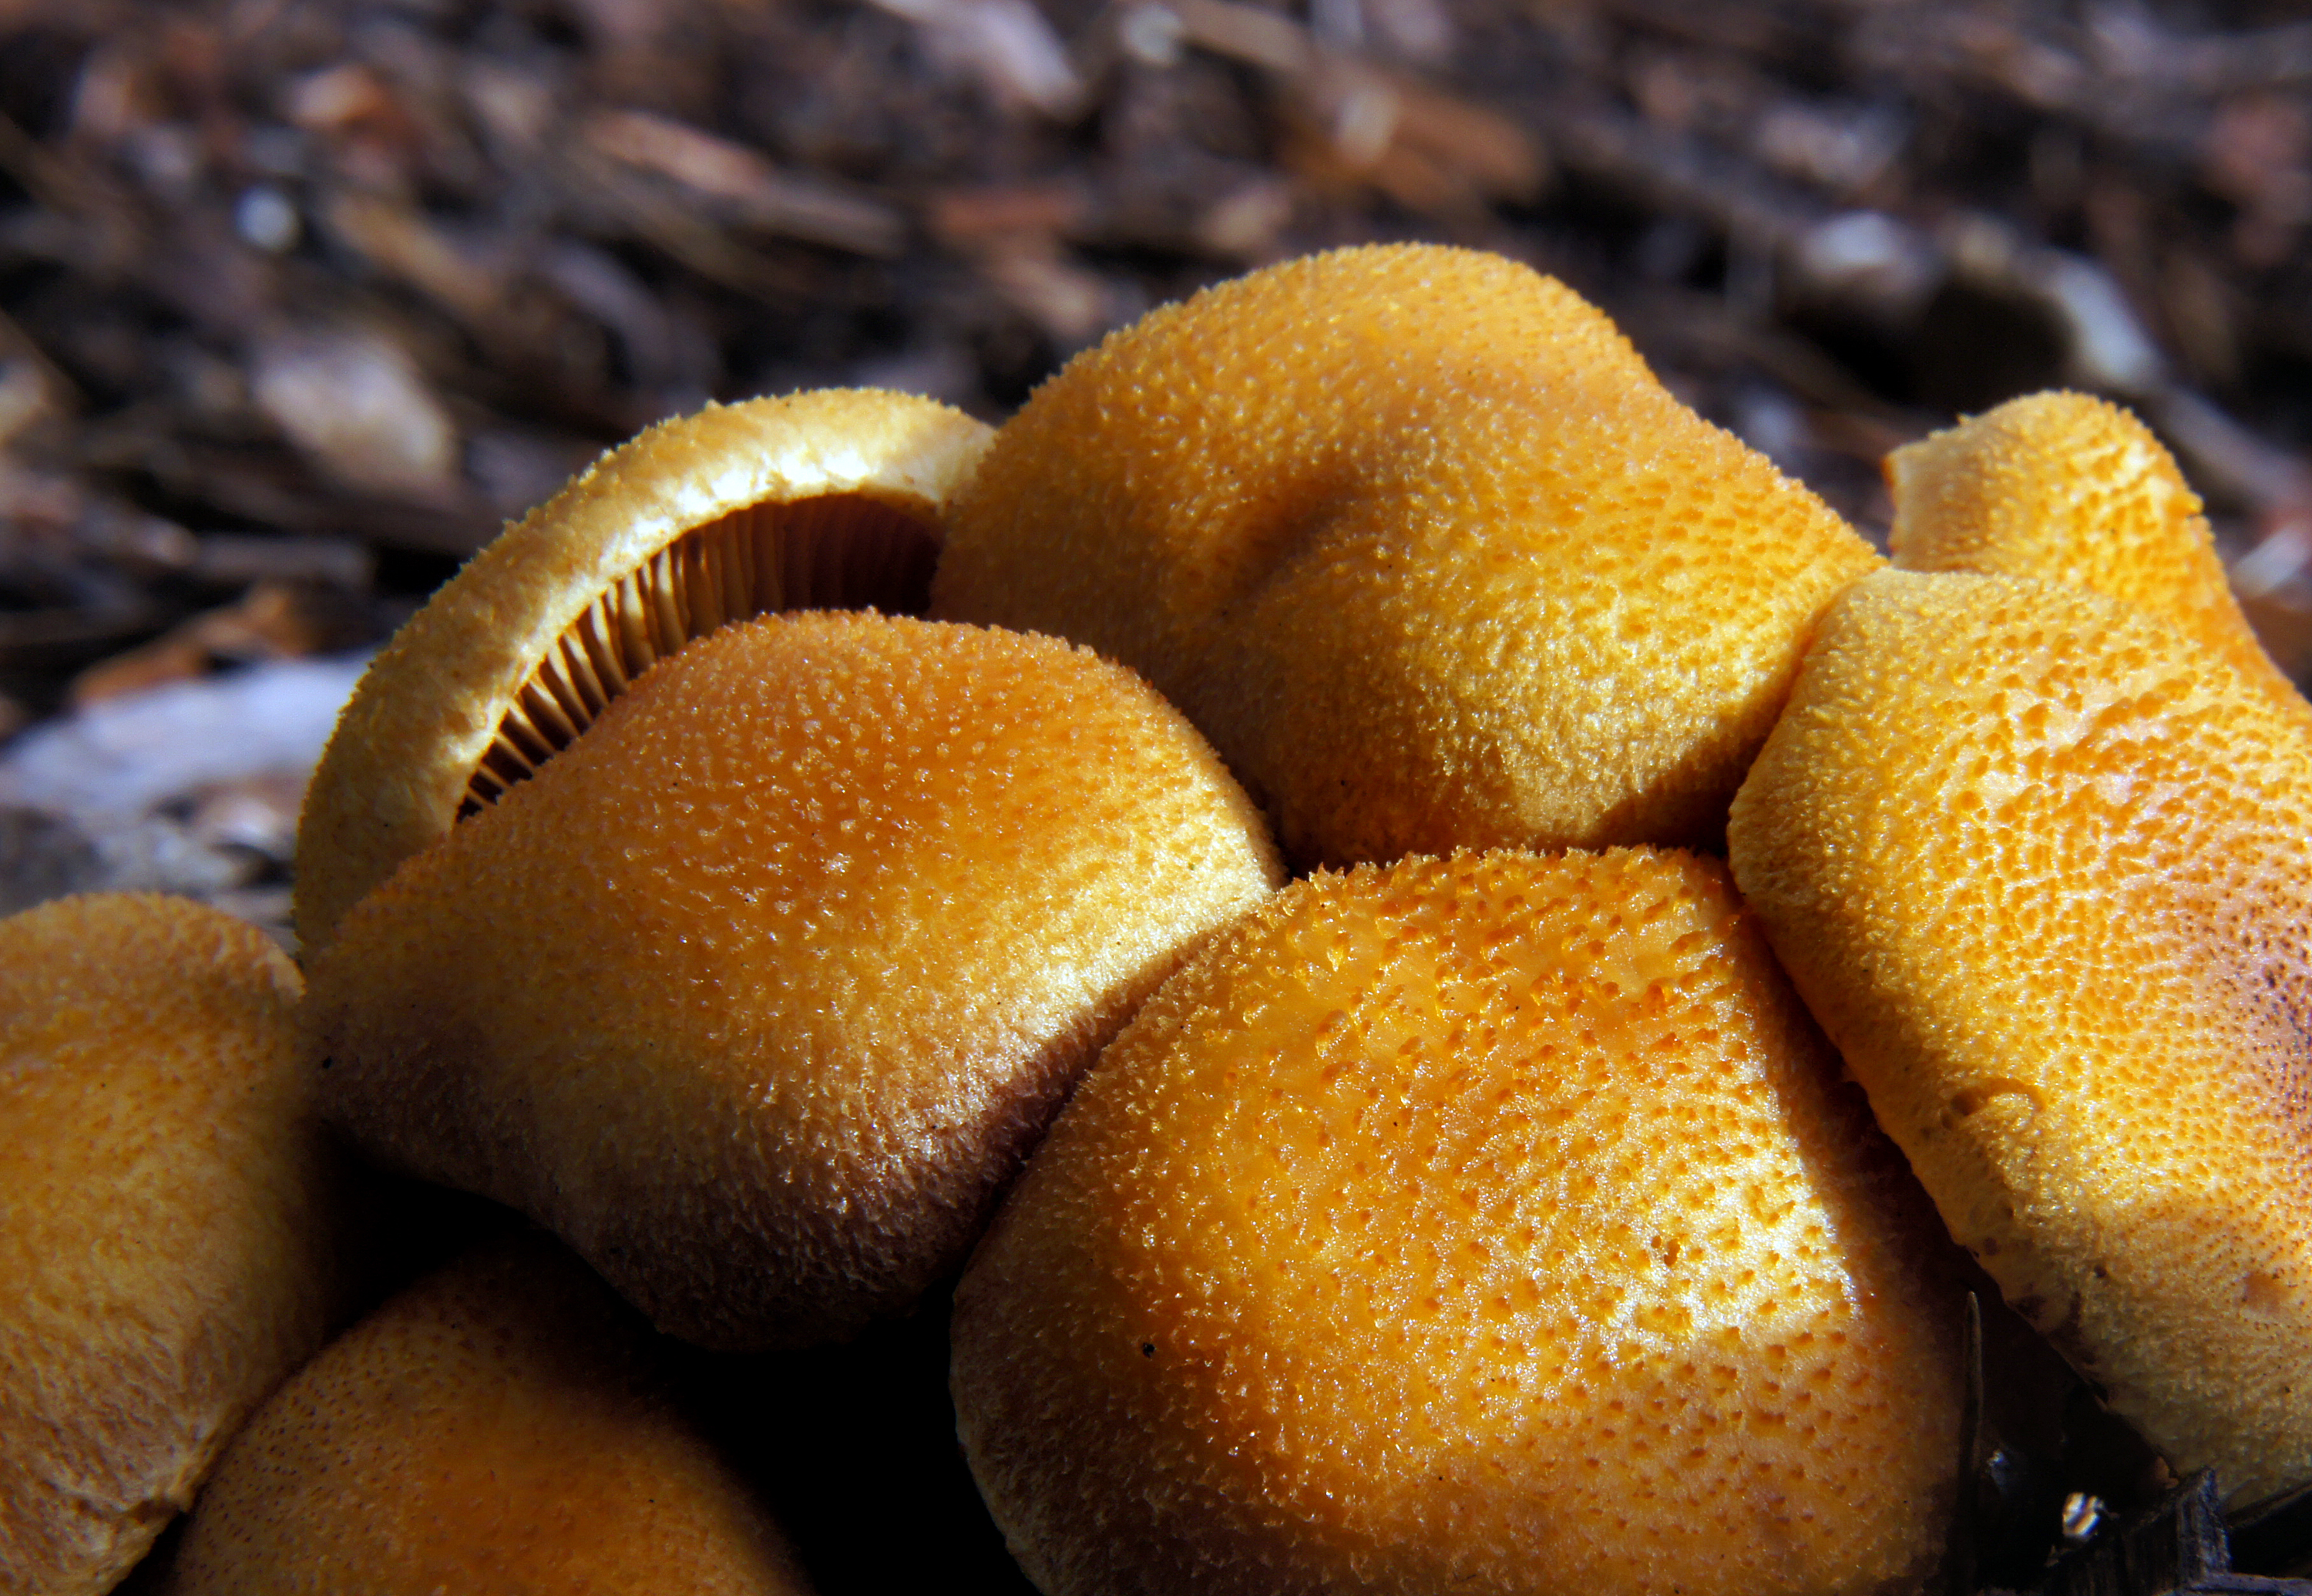
plant, fruit, food, produce, yellow, cuisine, gymnopilus, macro photography